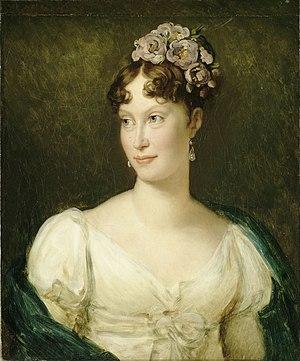
Marie Louise Béatrice d'Autriche-Este, née à Monza le 14 décembre 1787 et morte à Vérone le 7 avril 1816, est une archiduchesse d'Autriche-Este, princesse de Modène, impératrice d'Autriche.